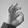
ASL letter: F